Rabble Starkey

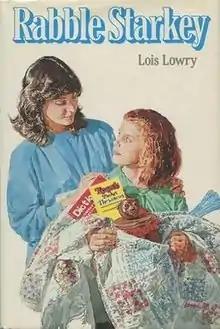
First edition

Rabble Starkey (1987) is a novel by Lois Lowry. It won the 1987 Josette Frank Award.